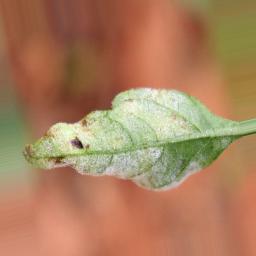
Label: powdery mildew